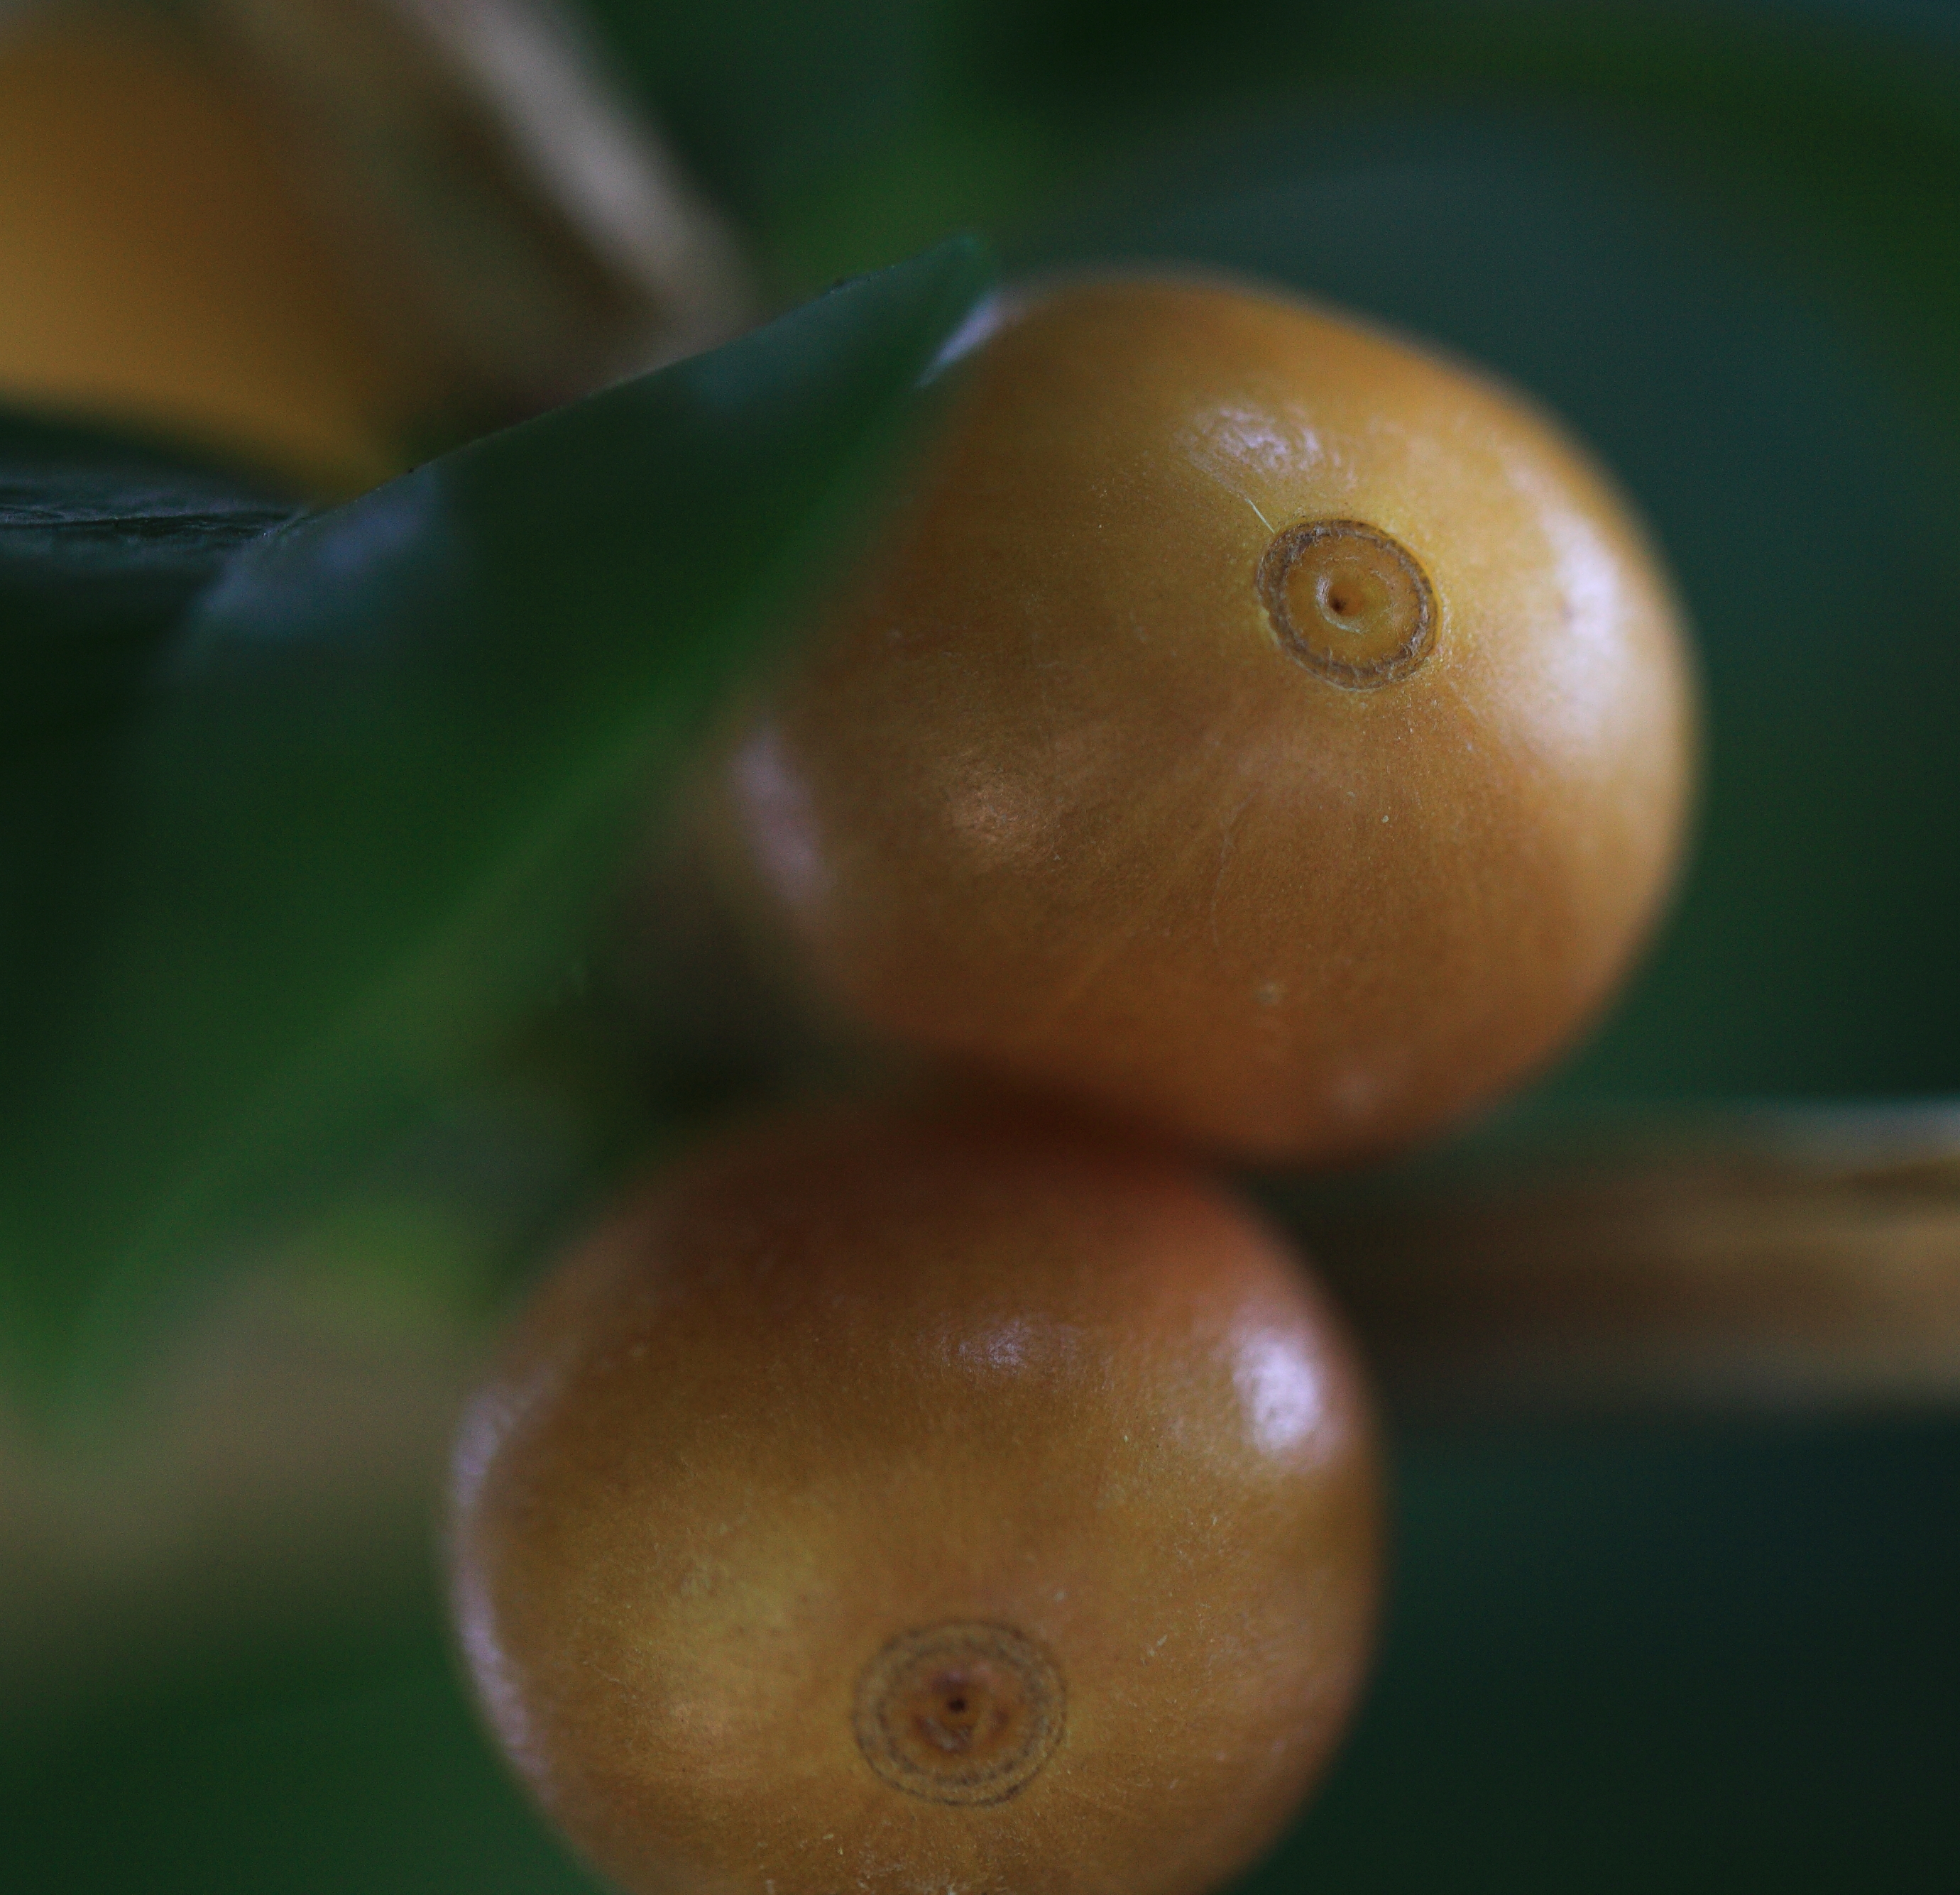
nature, coffee, plant, photography, fruit, leaf, flower, food, green, high, produce, yellow, garden, flora, botanical, invertebrate, close up, 5d, hires, markii, hi, res, resolution, ibaraki, arabica, naka, coffea, macro photography, taxonomy binomial coffeaarabica, flowering plant, plant stem, land plant